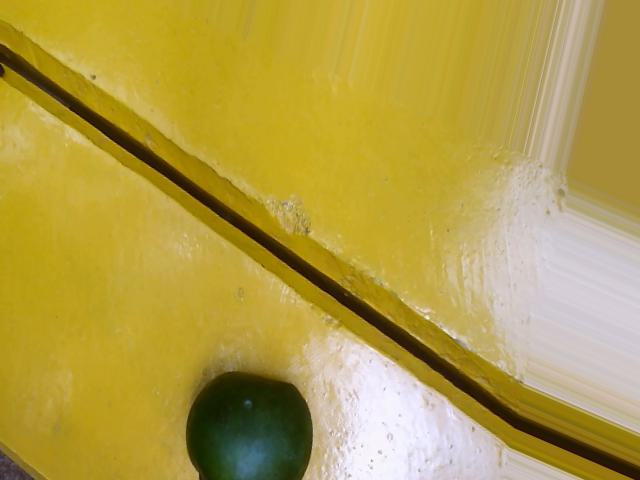
Label: Raw_Mango